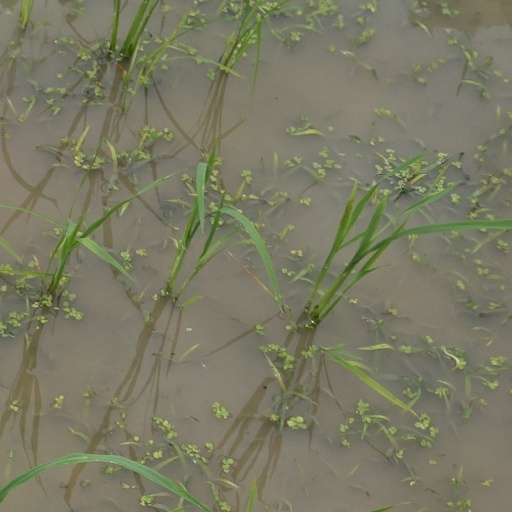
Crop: rice